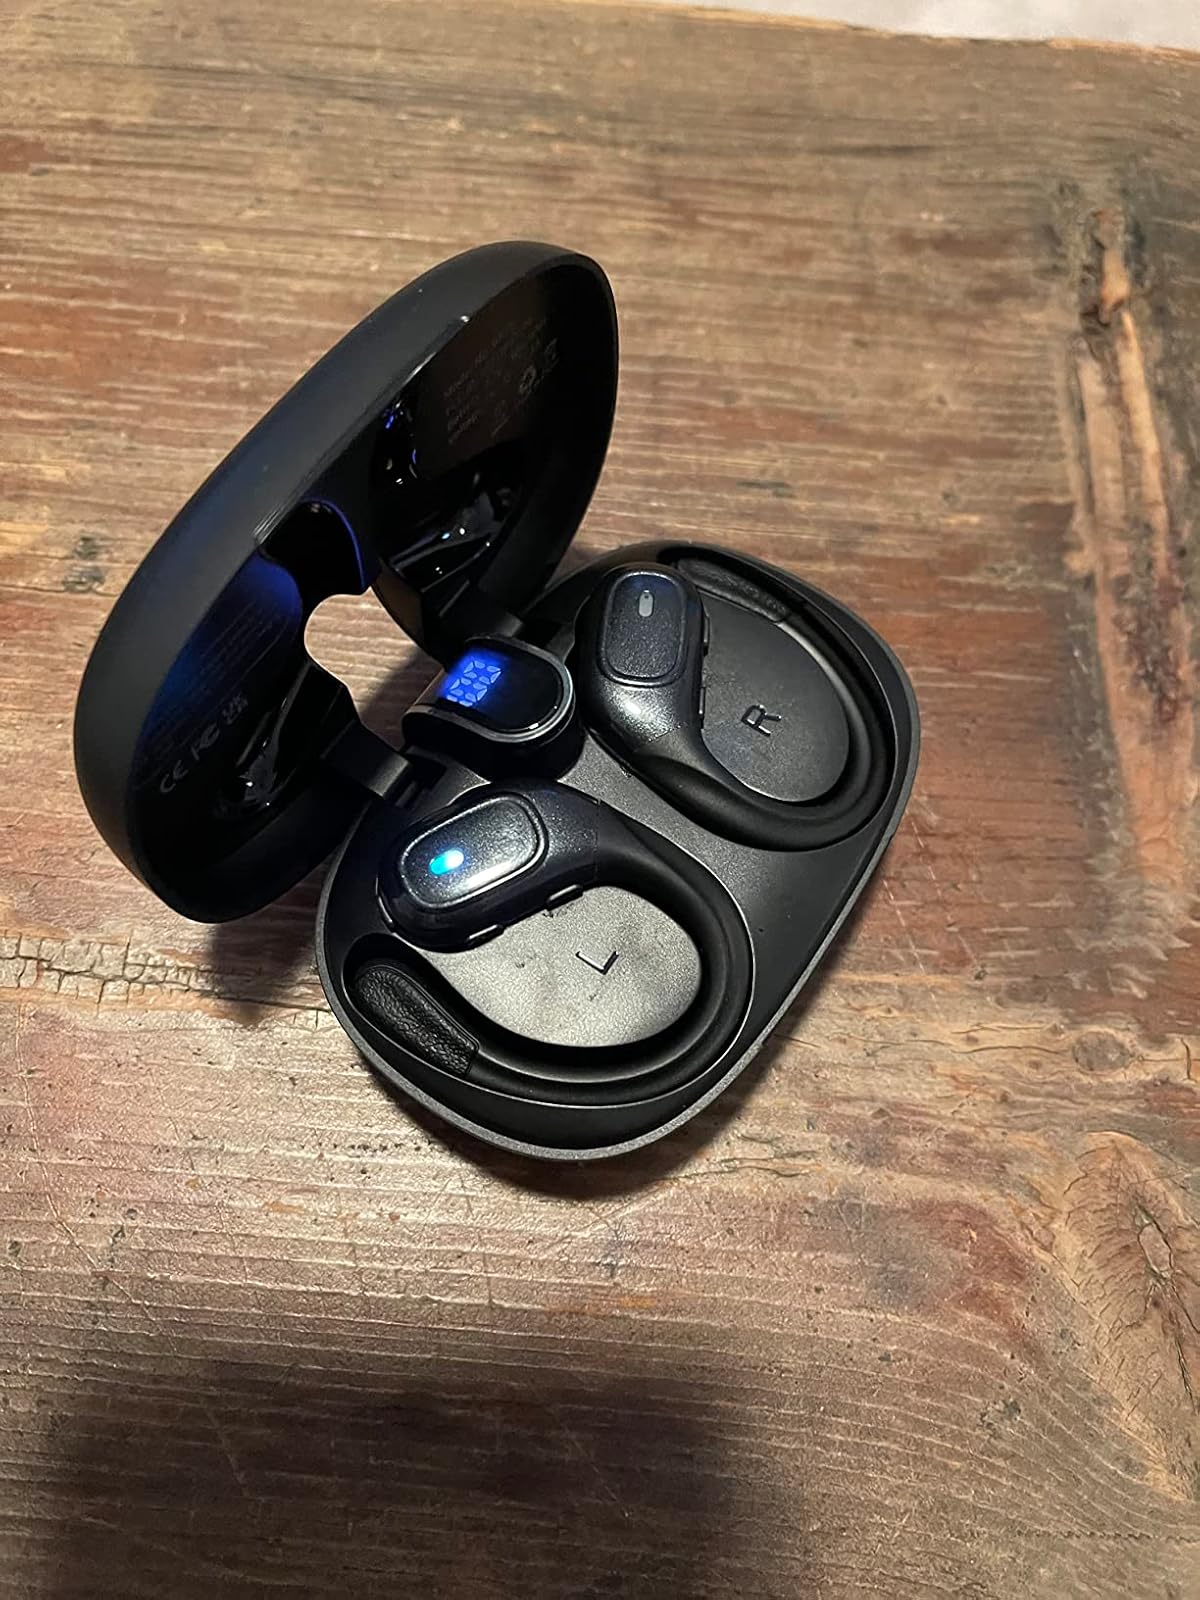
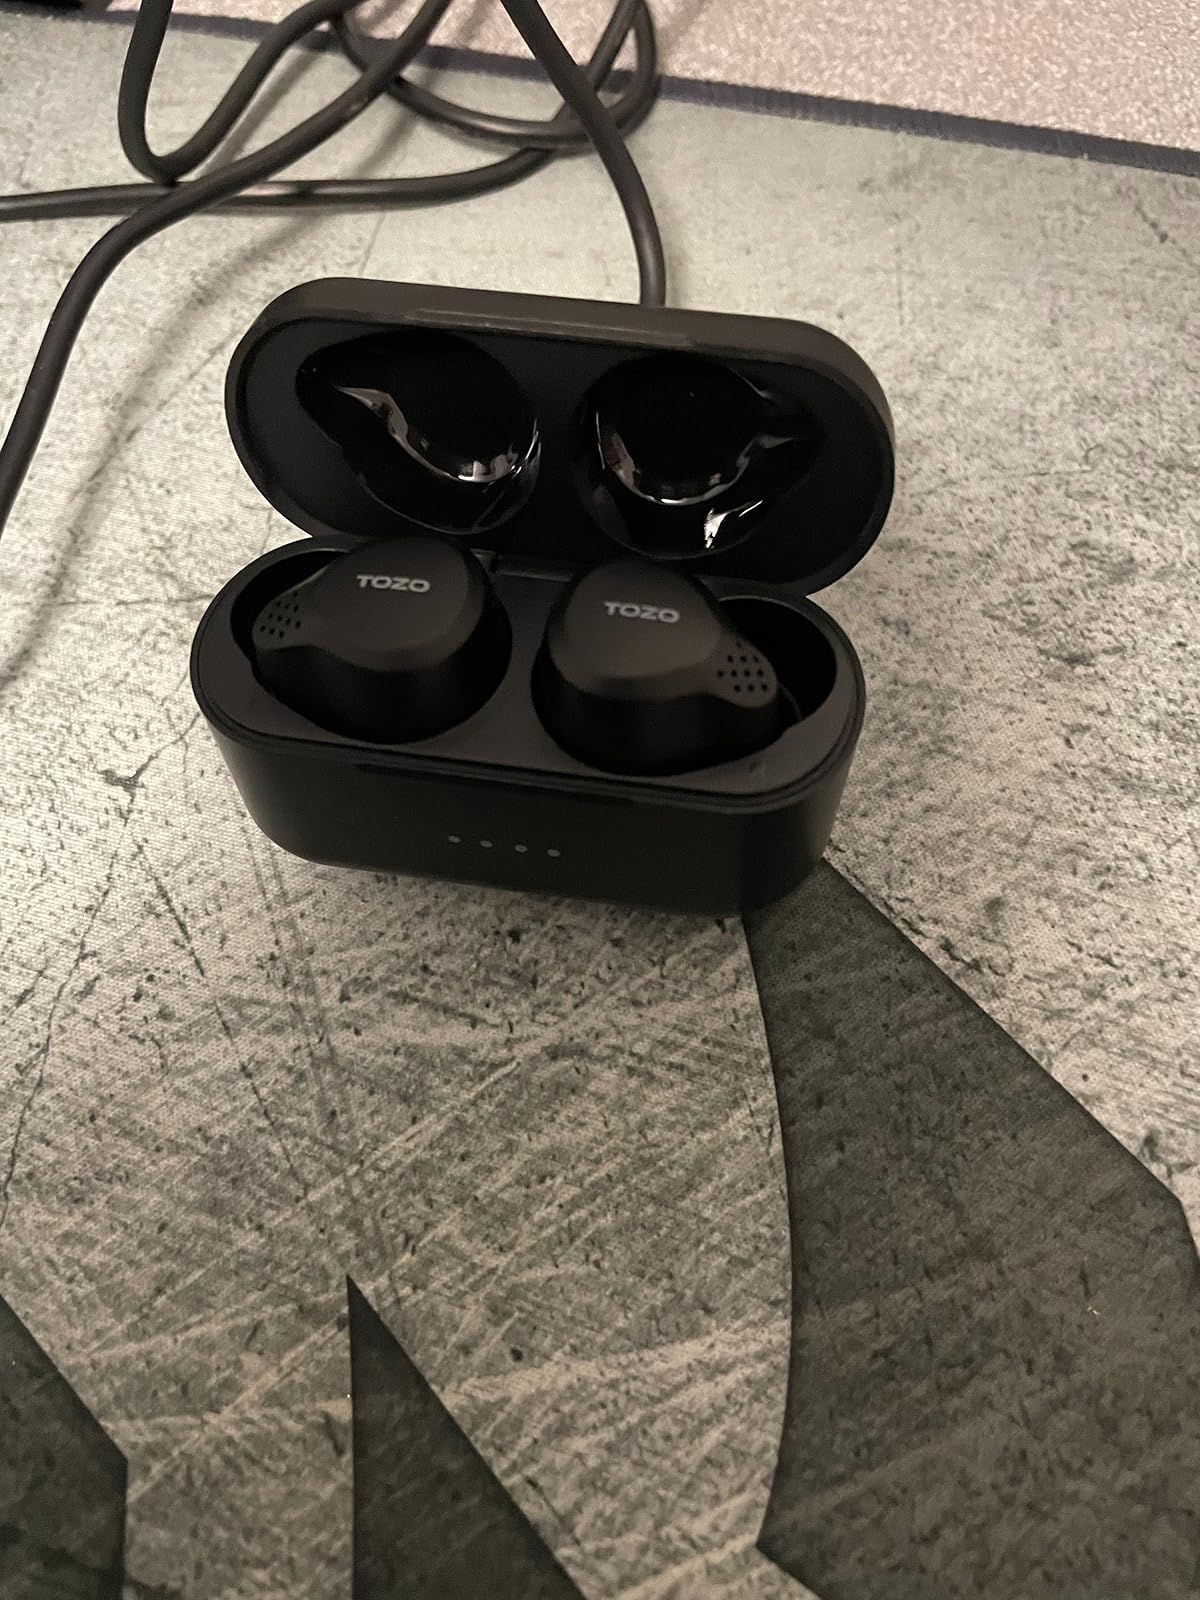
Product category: earbuds
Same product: no